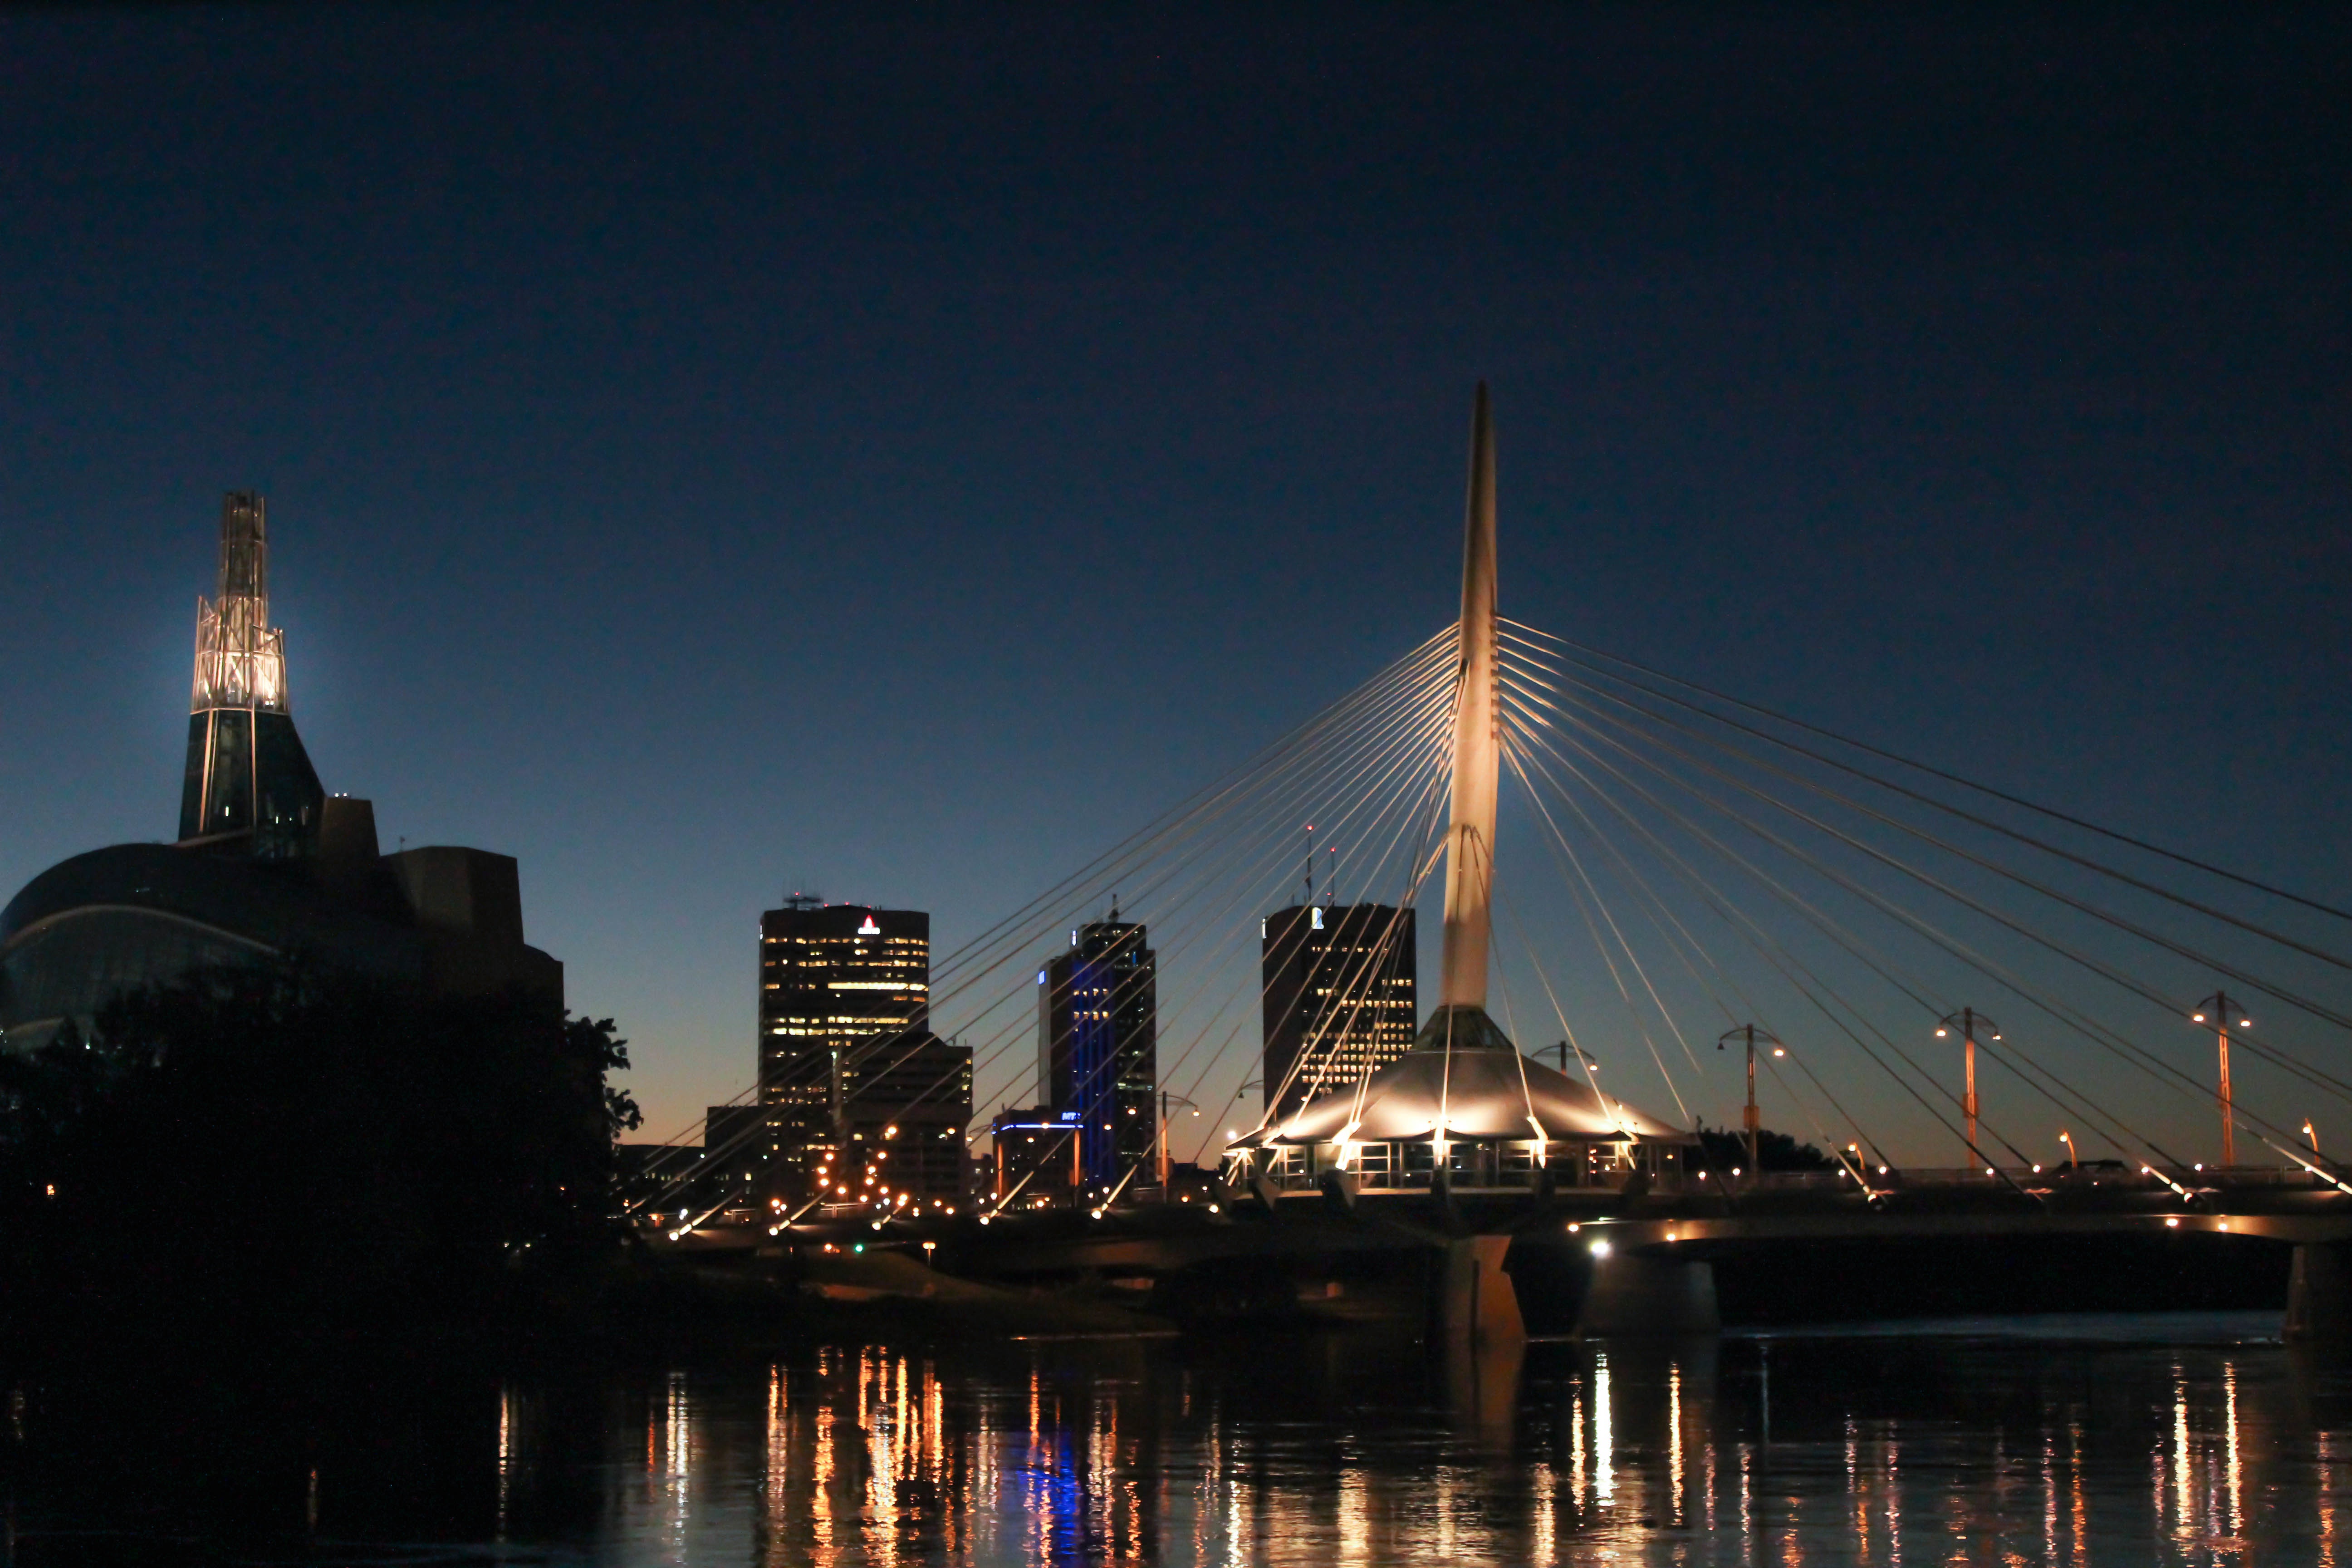
horizon, architecture, bridge, skyline, night, building, city, skyscraper, cityscape, dusk, evening, reflection, tower, landmark, human settlement